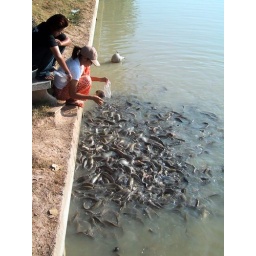
thailand people feed fish in front of wat lake